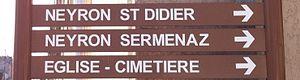
Panneaux situé à Neyron indiquant Neyron-Le-Haut (Saint Didier) et Sermenaz.
Neyron est une commune française de 2 467 habitants au dernier recensement de 2017, située dans le département de l'Ain en région Auvergne-Rhône-Alpes, à environ 11 km de Lyon. Elle appartient à la région naturelle de la Côtière et elle fait partie de l'unité urbaine de Lyon.